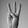
ASL letter: W